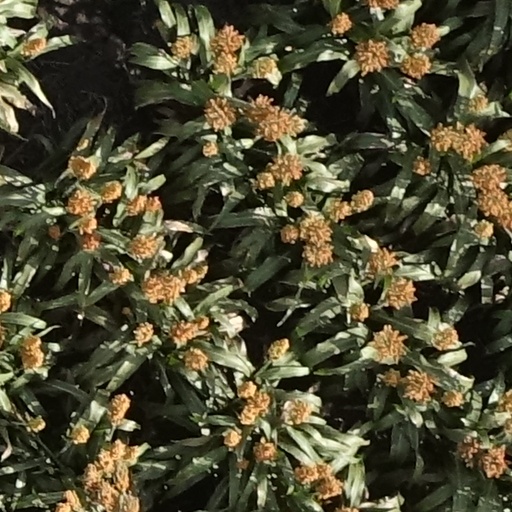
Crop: sorghum